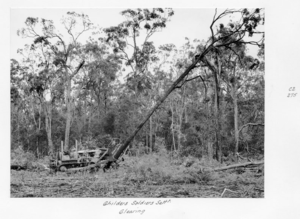
La déforestation en Australie est le processus de destruction des forêts qui se déroule en Australie depuis l'arrivée des premiers colons et l'introduction de l’agriculture extensive. Environ 13 % de la végétation d'origine a disparu depuis cette époque et des espèces comme le koala se trouvent menacées par la disparition de leur habitat. Elle prend cependant des formes et des temporalités différenciées selon les États, de l’élevage intensif de bovins dans le Queensland à l’exploitation de l'eucalyptus en Tasmanie. Les mesures politiques varient également d'une région à l'autre, même si des mouvements écologistes prennent une part active au débat dans l’espace public.